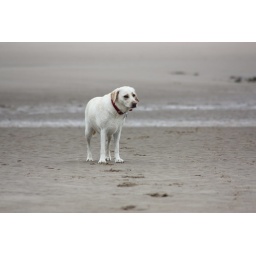
A day on the Freshfields near Liverpool with our inlaws, their dog Jas and our spaniel (Maggie) and pug (Parker).